Dustin Lynch

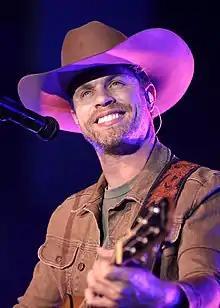
Lynch in 2021

Dustin Charles Lynch (born May 14, 1985) is an American country music singer and songwriter, signed to Broken Bow Records. Lynch has released six albums and one EP for the label: a self-titled album in 2012, "Where It's At" in 2014, "Current Mood" in 2017, "Tullahoma" in 2020, "Blue in the Sky" in 2022 and "Killed the Cowboy" in 2023. He has also released seventeen singles, of which nine have reached number one on Country Airplay.